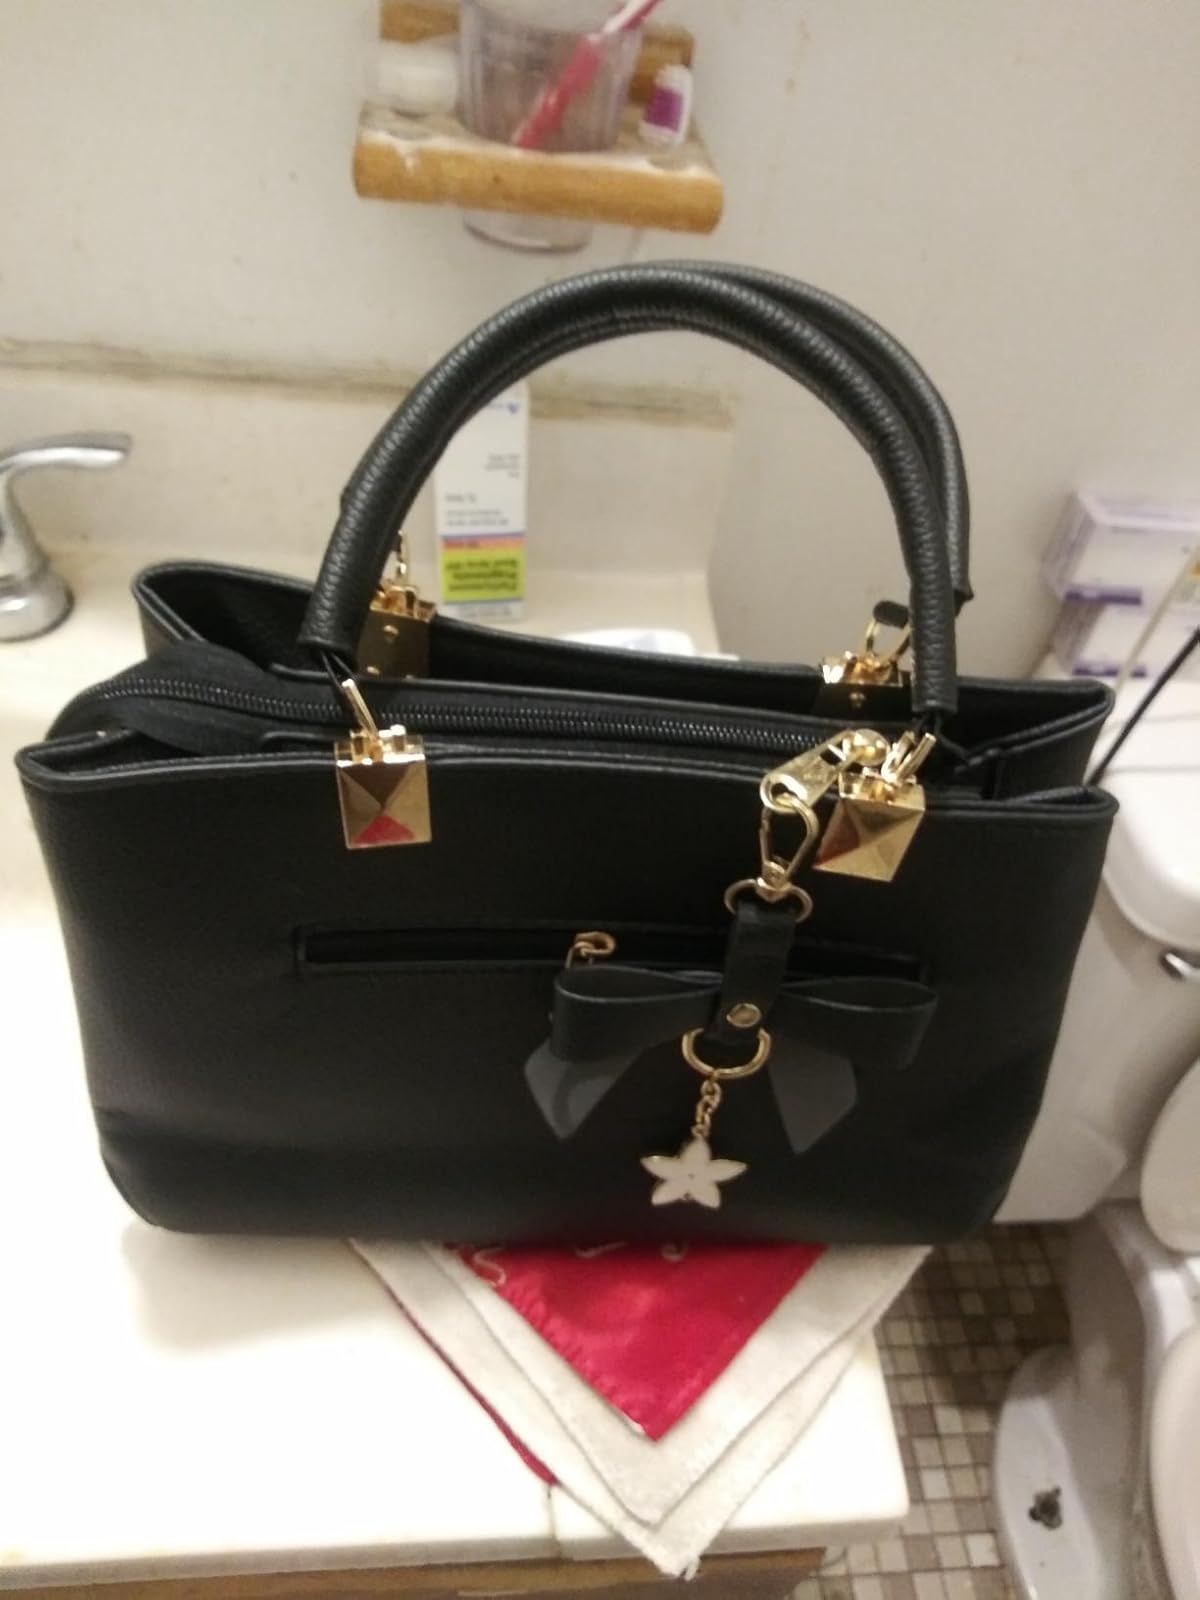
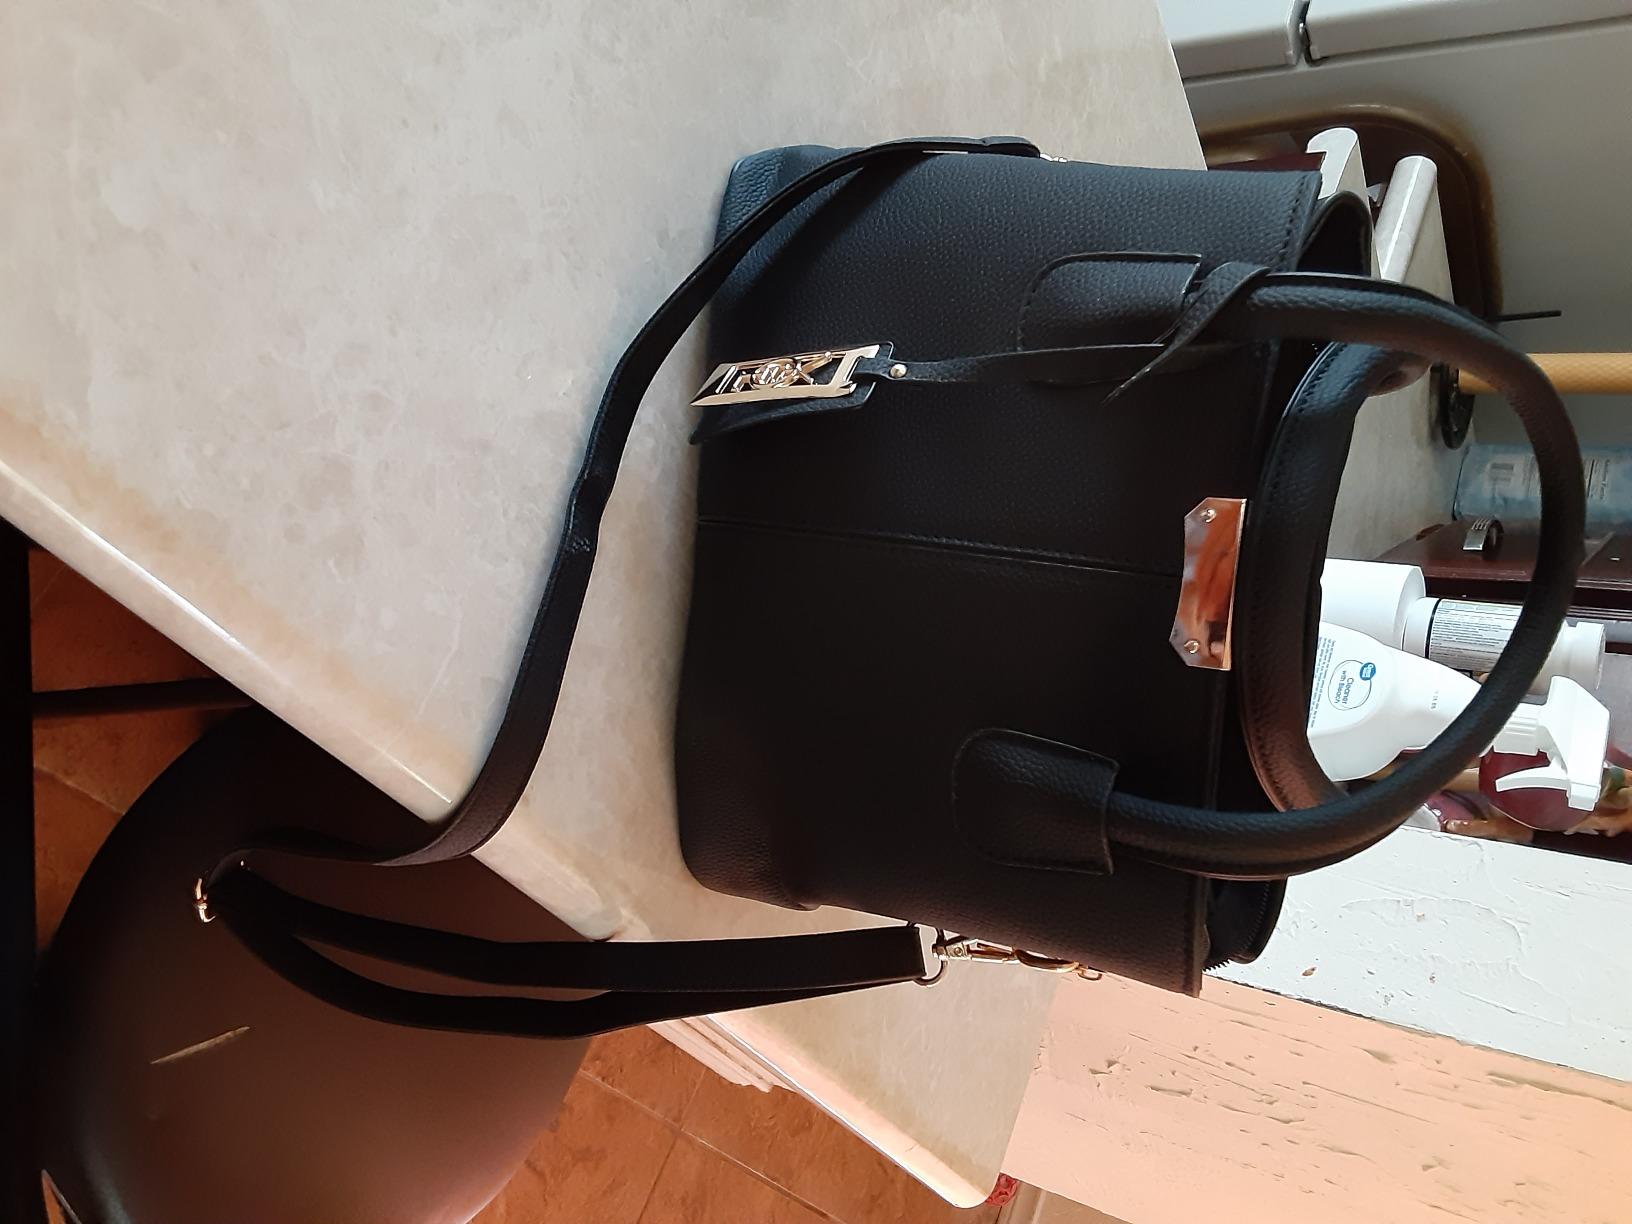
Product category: accessories_handbag
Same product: no